Henry Maitland Wilson

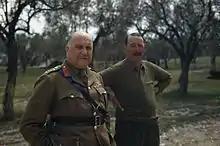
Wilson with Lieutenant-General Sir Oliver Leese, Italy, 30 April 1944

While Operation Compass continued successfully in 1941 and resulted in the complete defeat of the Italian Army in North Africa, Wilson, who was already highly regarded by his First World War regimental colleague and now Secretary of State for War, Anthony Eden, had also won the confidence of Churchill himself. In a broadcast Churchill said, "General Wilson, who actually commands the Army of the Nile, was reputed to be one of our finest tacticians, and few will now deny him that quality."